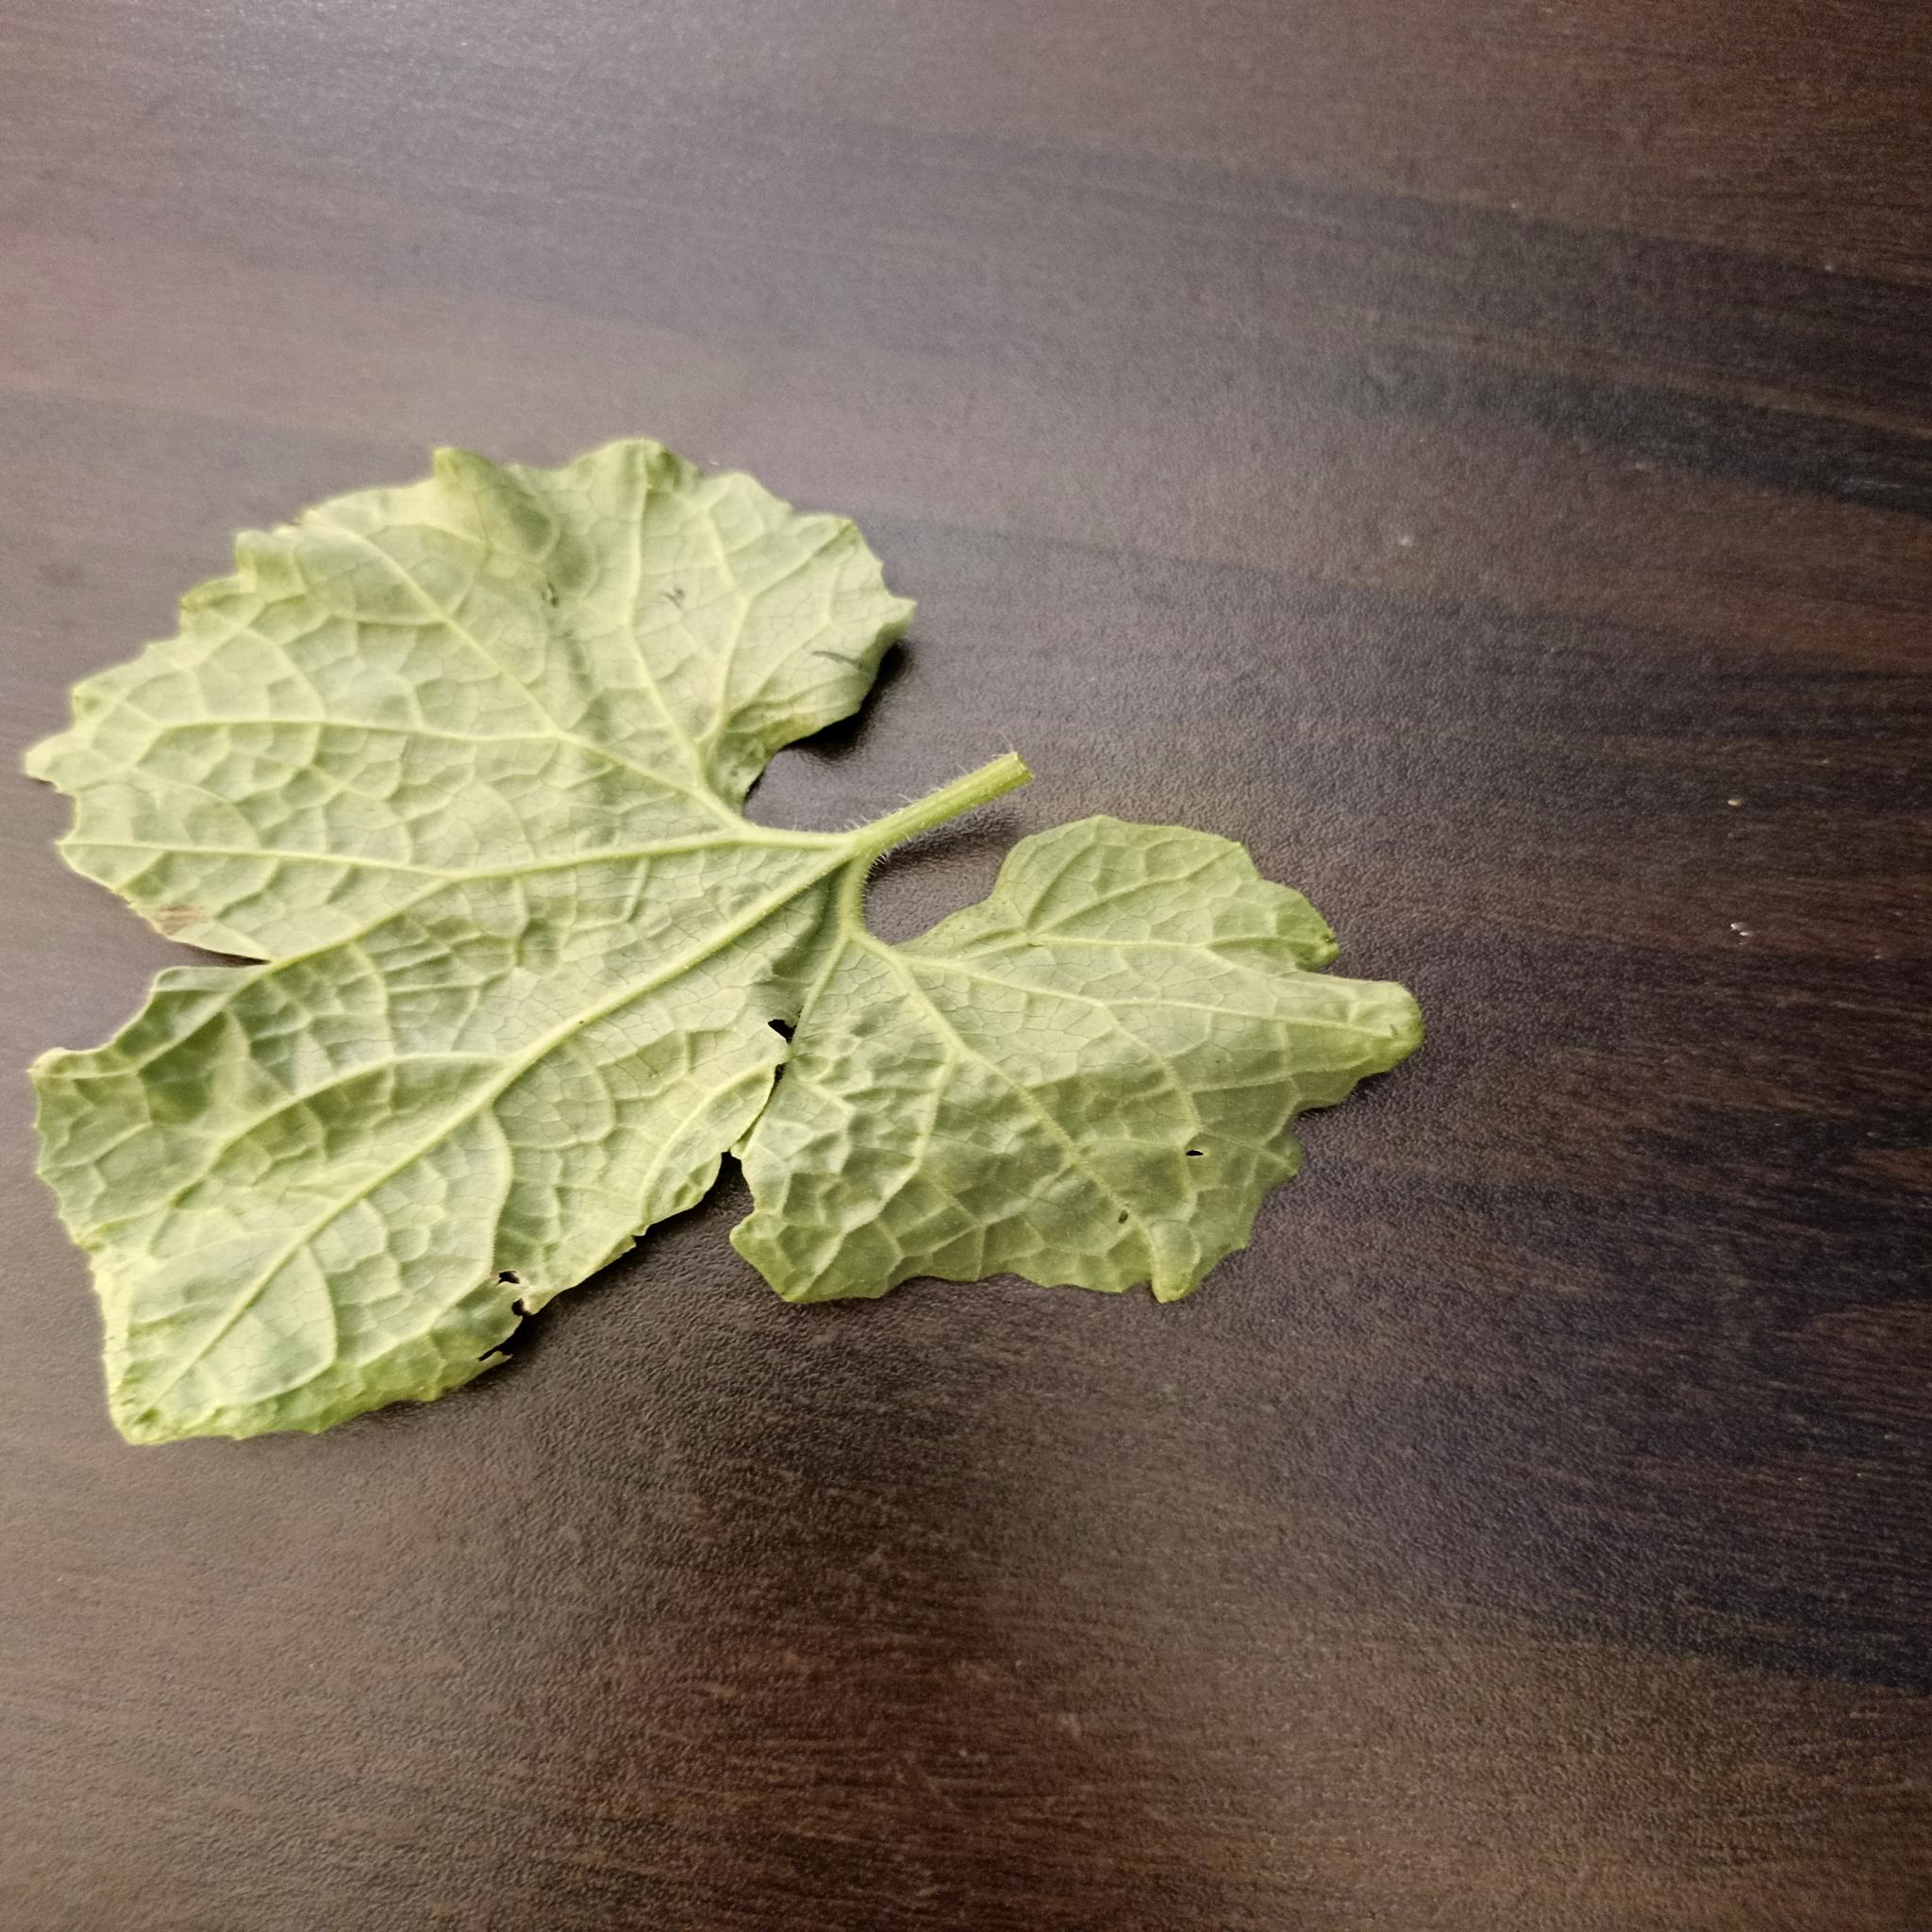
Label: Leaf curl